Hampden–Sydney College

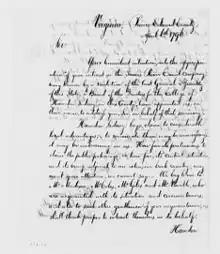
Letter from the board of Hampden–Sydney to George Washington, April 6, 1796

The college's founder and first president, Samuel Stanhope Smith, was born in Pequea, Pennsylvania. He graduated as a valedictorian from the College of New Jersey (now Princeton University) in 1769, and he went on to study theology and philosophy under John Witherspoon, whose daughter he married on June 28, 1775. In his mid-twenties, working as a missionary in Virginia, Smith persuaded the Hanover Presbytery to found a school east of the Blue Ridge, which he referred to in his advertisement of September 1, 1775, as "an Academy in Prince Edward...distinguished by the Name of HAMPDEN–SIDNEY". The school, not then named, was always intended to be a college-level institution; later, in the same advertisement, Smith explicitly modeled its curriculum on that of the College of New Jersey. "Academy" was a technical term used for college-level schools not run by the established church.